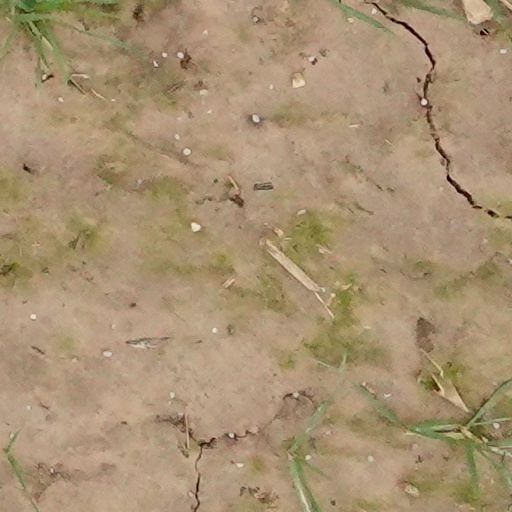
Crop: wheat